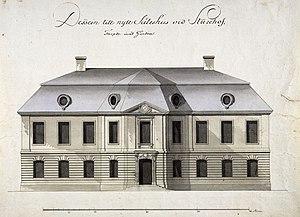
Carl Fredrik Adelcrantz, né le 30 janvier 1716 à Stockholm, mort le 1ᵉʳ mars 1796 dans la même ville, est un architecte suédois.